The Whiskey Bandit

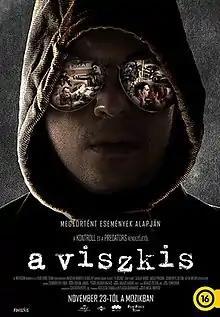
Film poster

The Whiskey Bandit is a 2017 Hungarian action film about Attila Ambrus, a famous Hungarian bank robber.